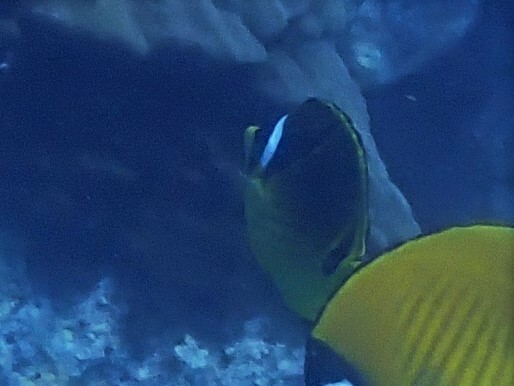
Chaetodon lunula (Raccoon Butterflyfish)